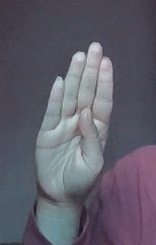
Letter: kaaf